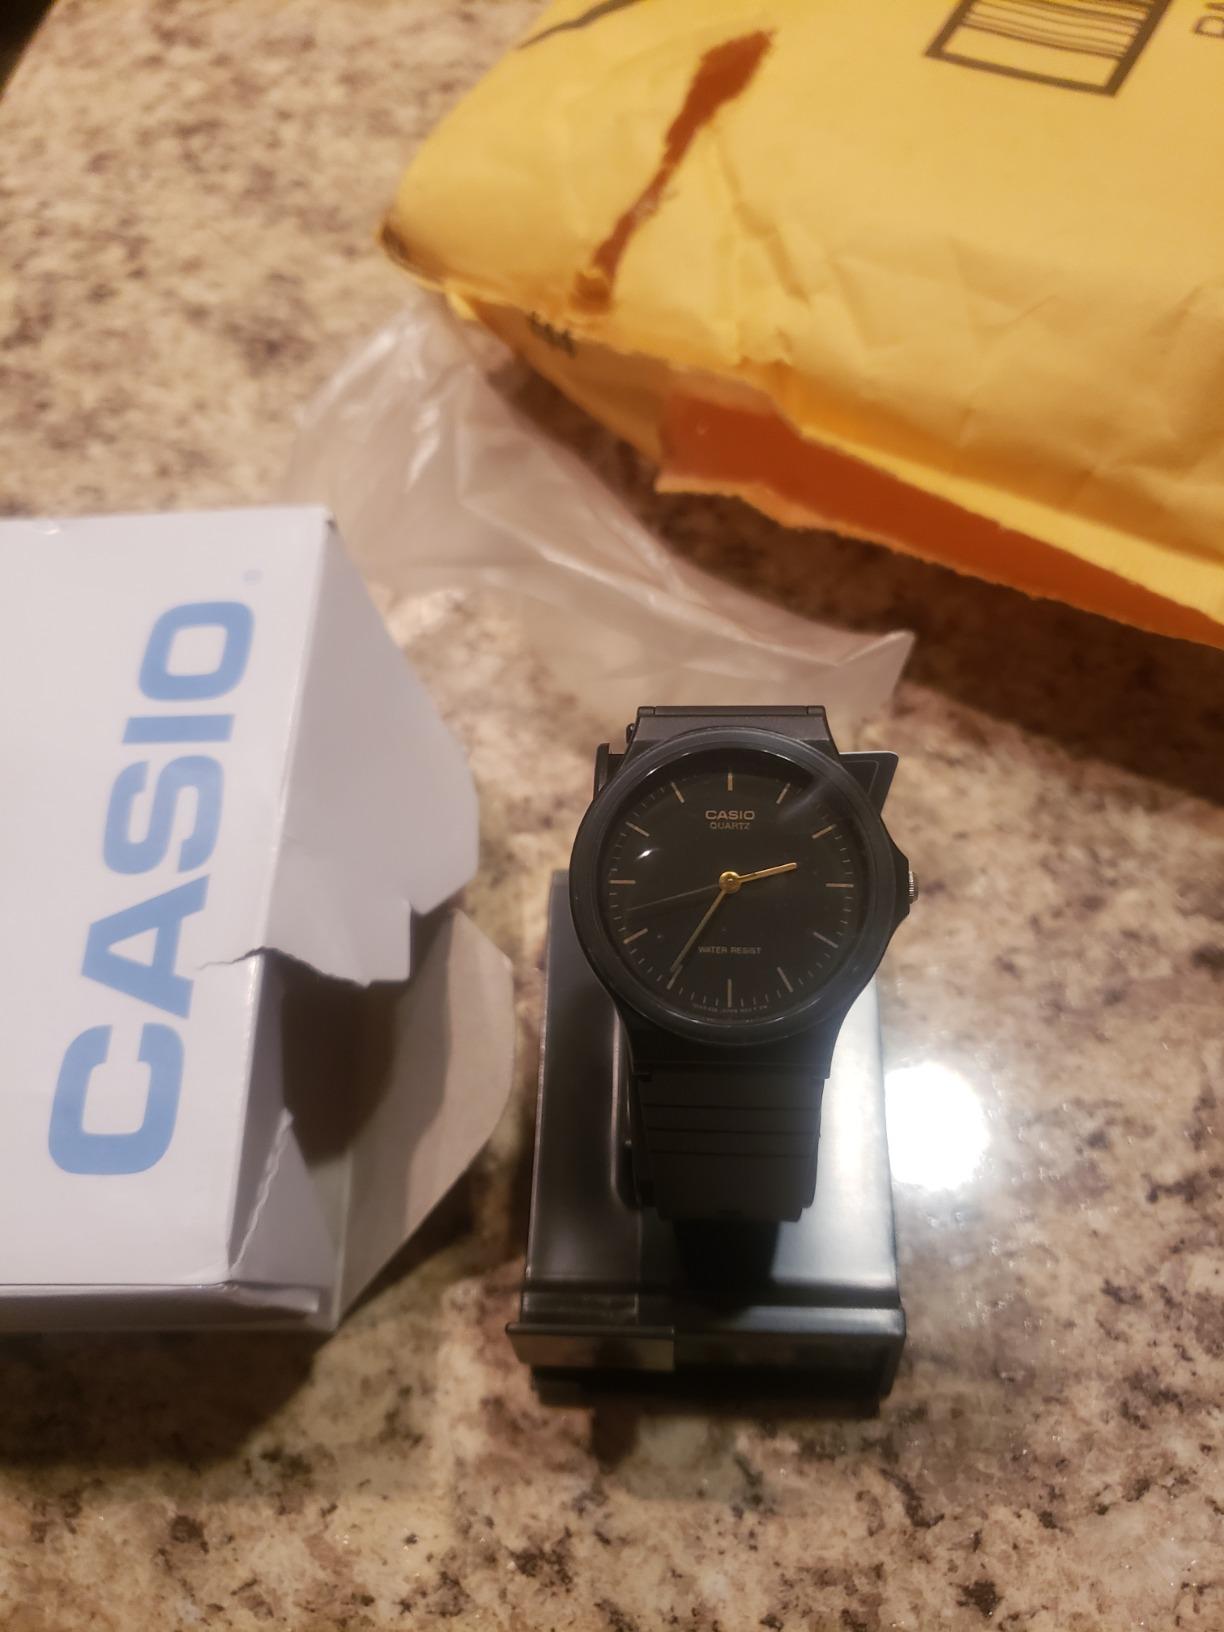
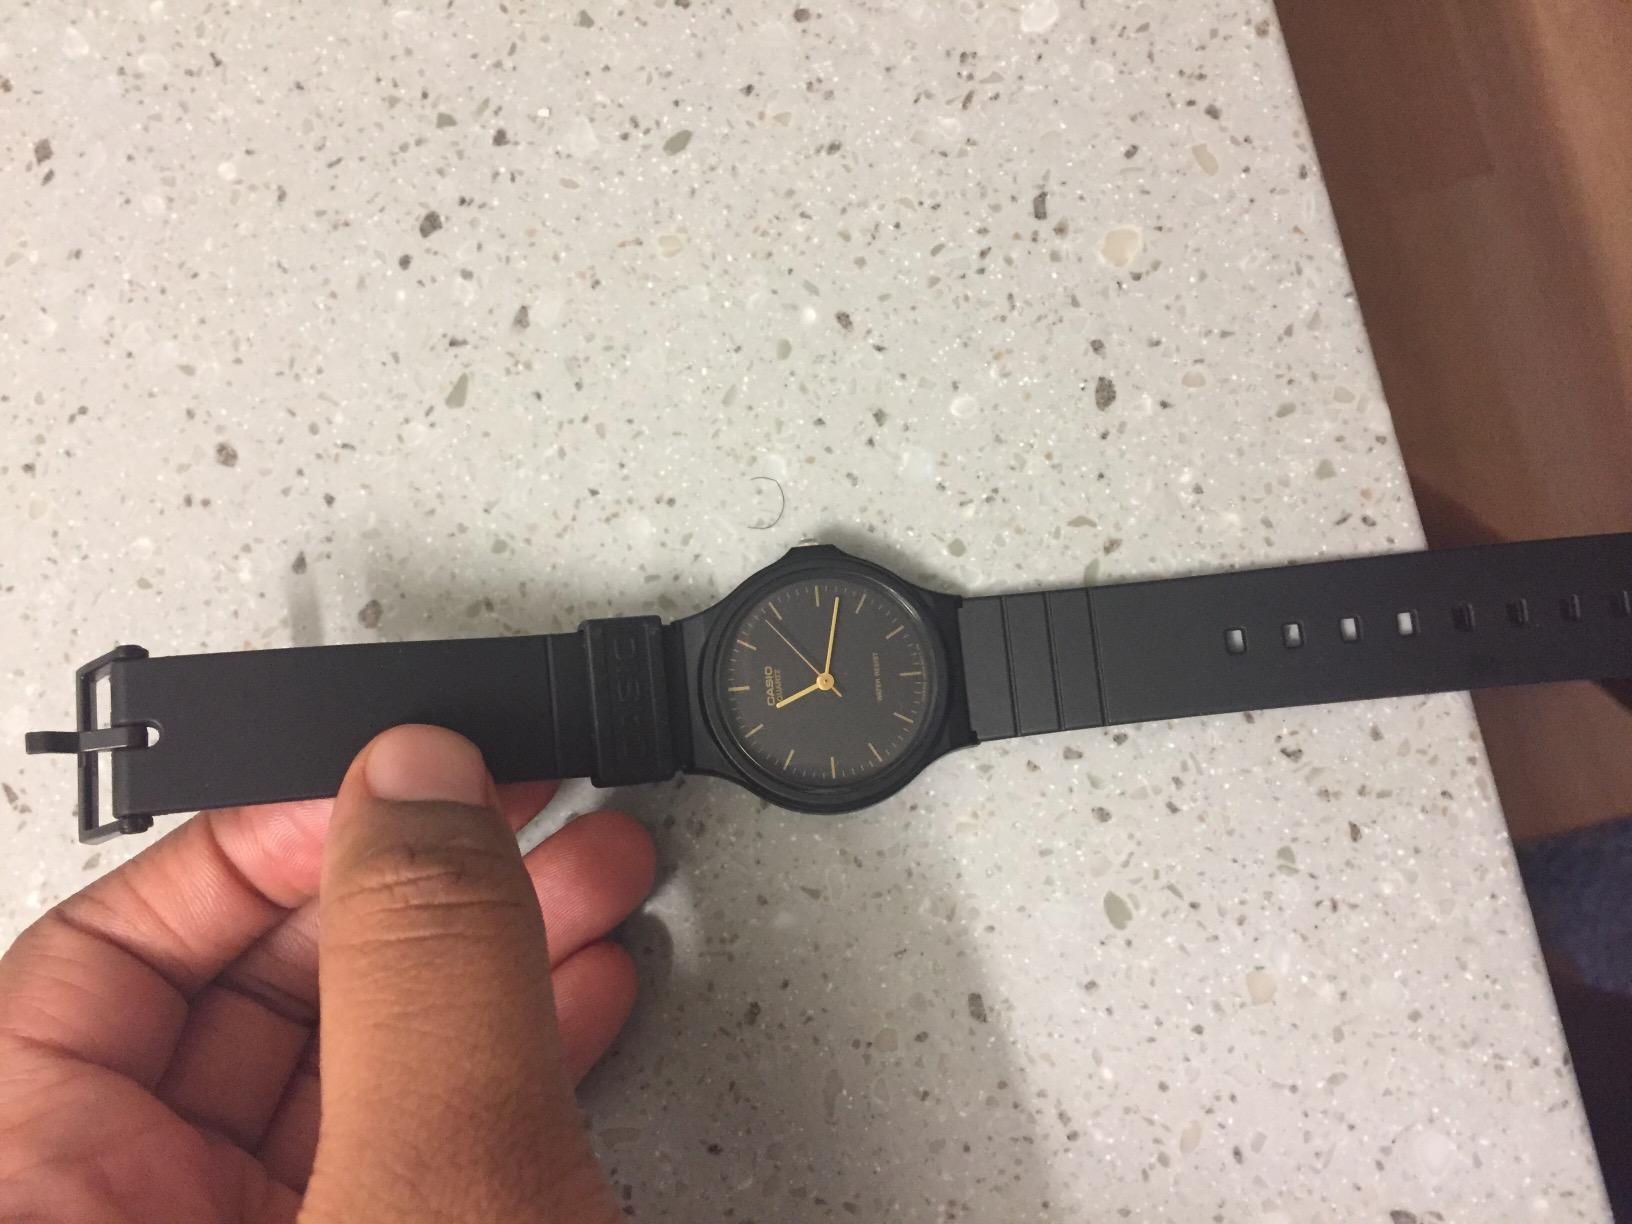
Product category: accessories_watch
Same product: yes